Canton Country Day School

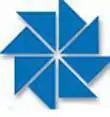
CCDS' pinwheel logo

Canton Country Day School, (commonly referred to as CCDS), is an independent day school in Canton, Ohio. The school founded in 1964 as part of the Country Day School movement, with the aim of combining innovation with a superior elementary education dedicated to the liberal arts. It is the only non-sectarian independent PreK-8 school in Stark County, Ohio. The school has been recognized by the Blue Ribbon Schools Program, the highest award an American school can receive.